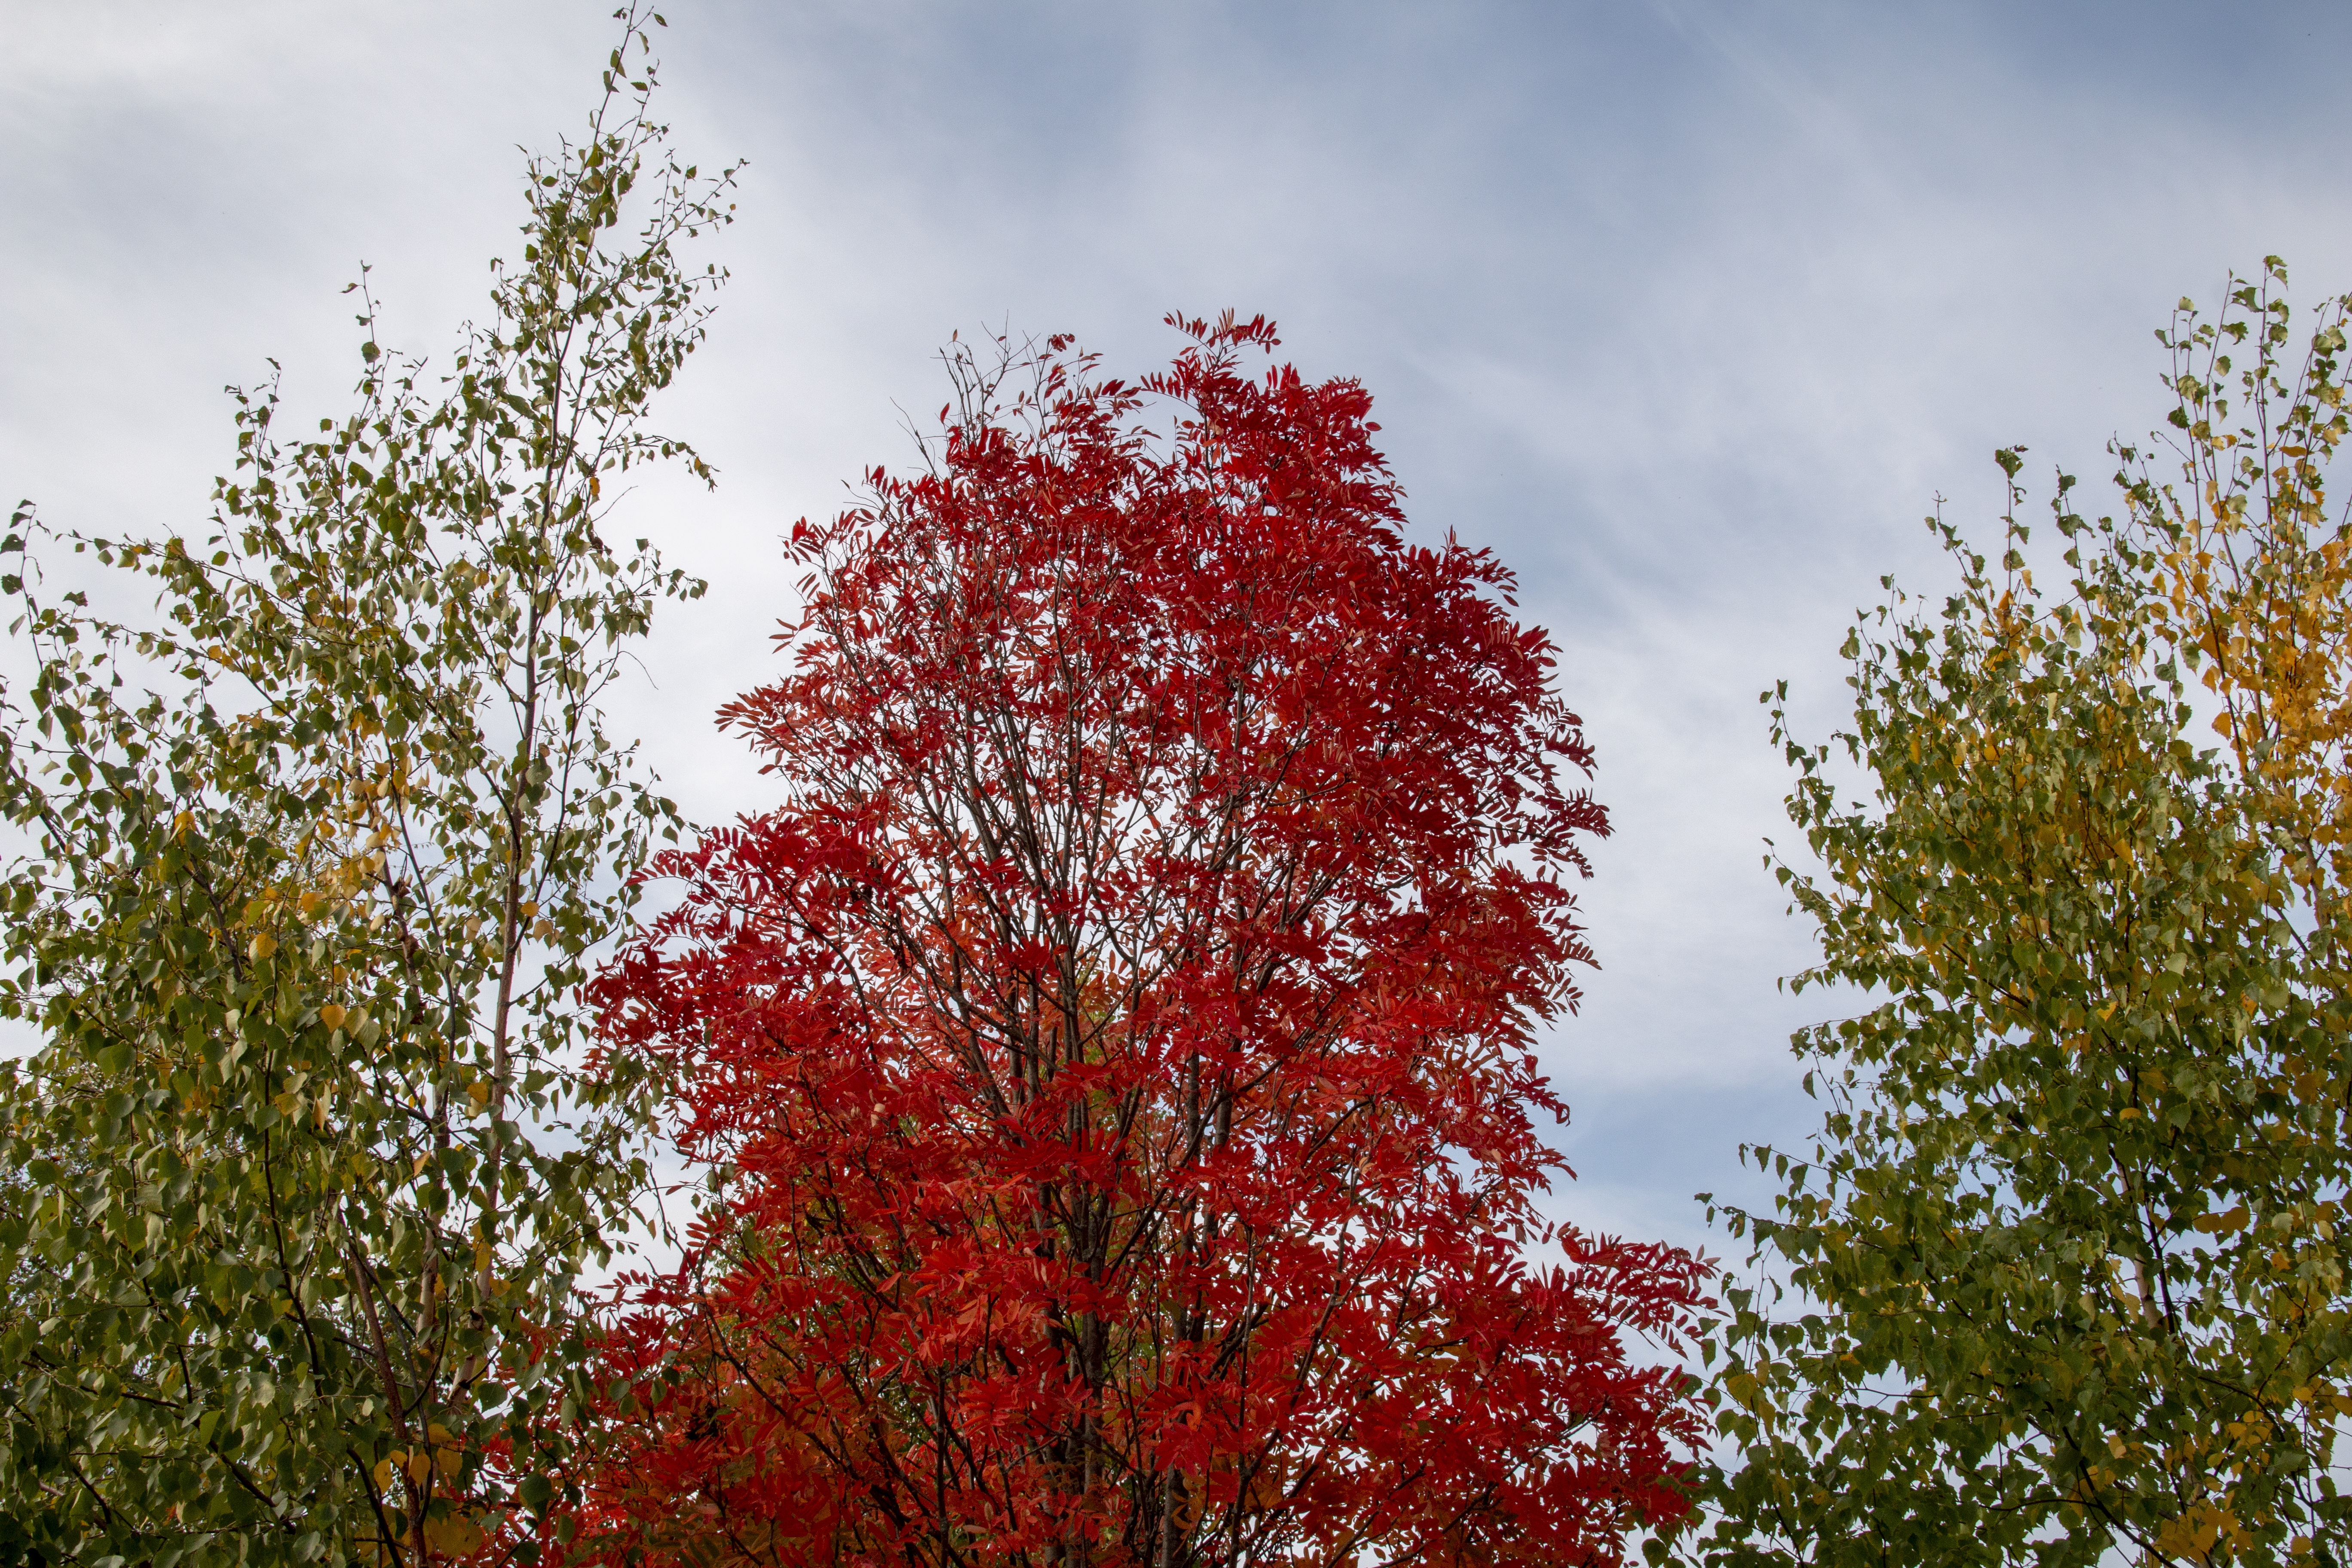
berries, leaves, branches, autumn, tree, sky, leaf, red, woody plant, plant, branch, spring, birch, Canoe birch, flowering plant, maple, flower, birch family, deciduous, cloud, plant stem, sweet gum, twig